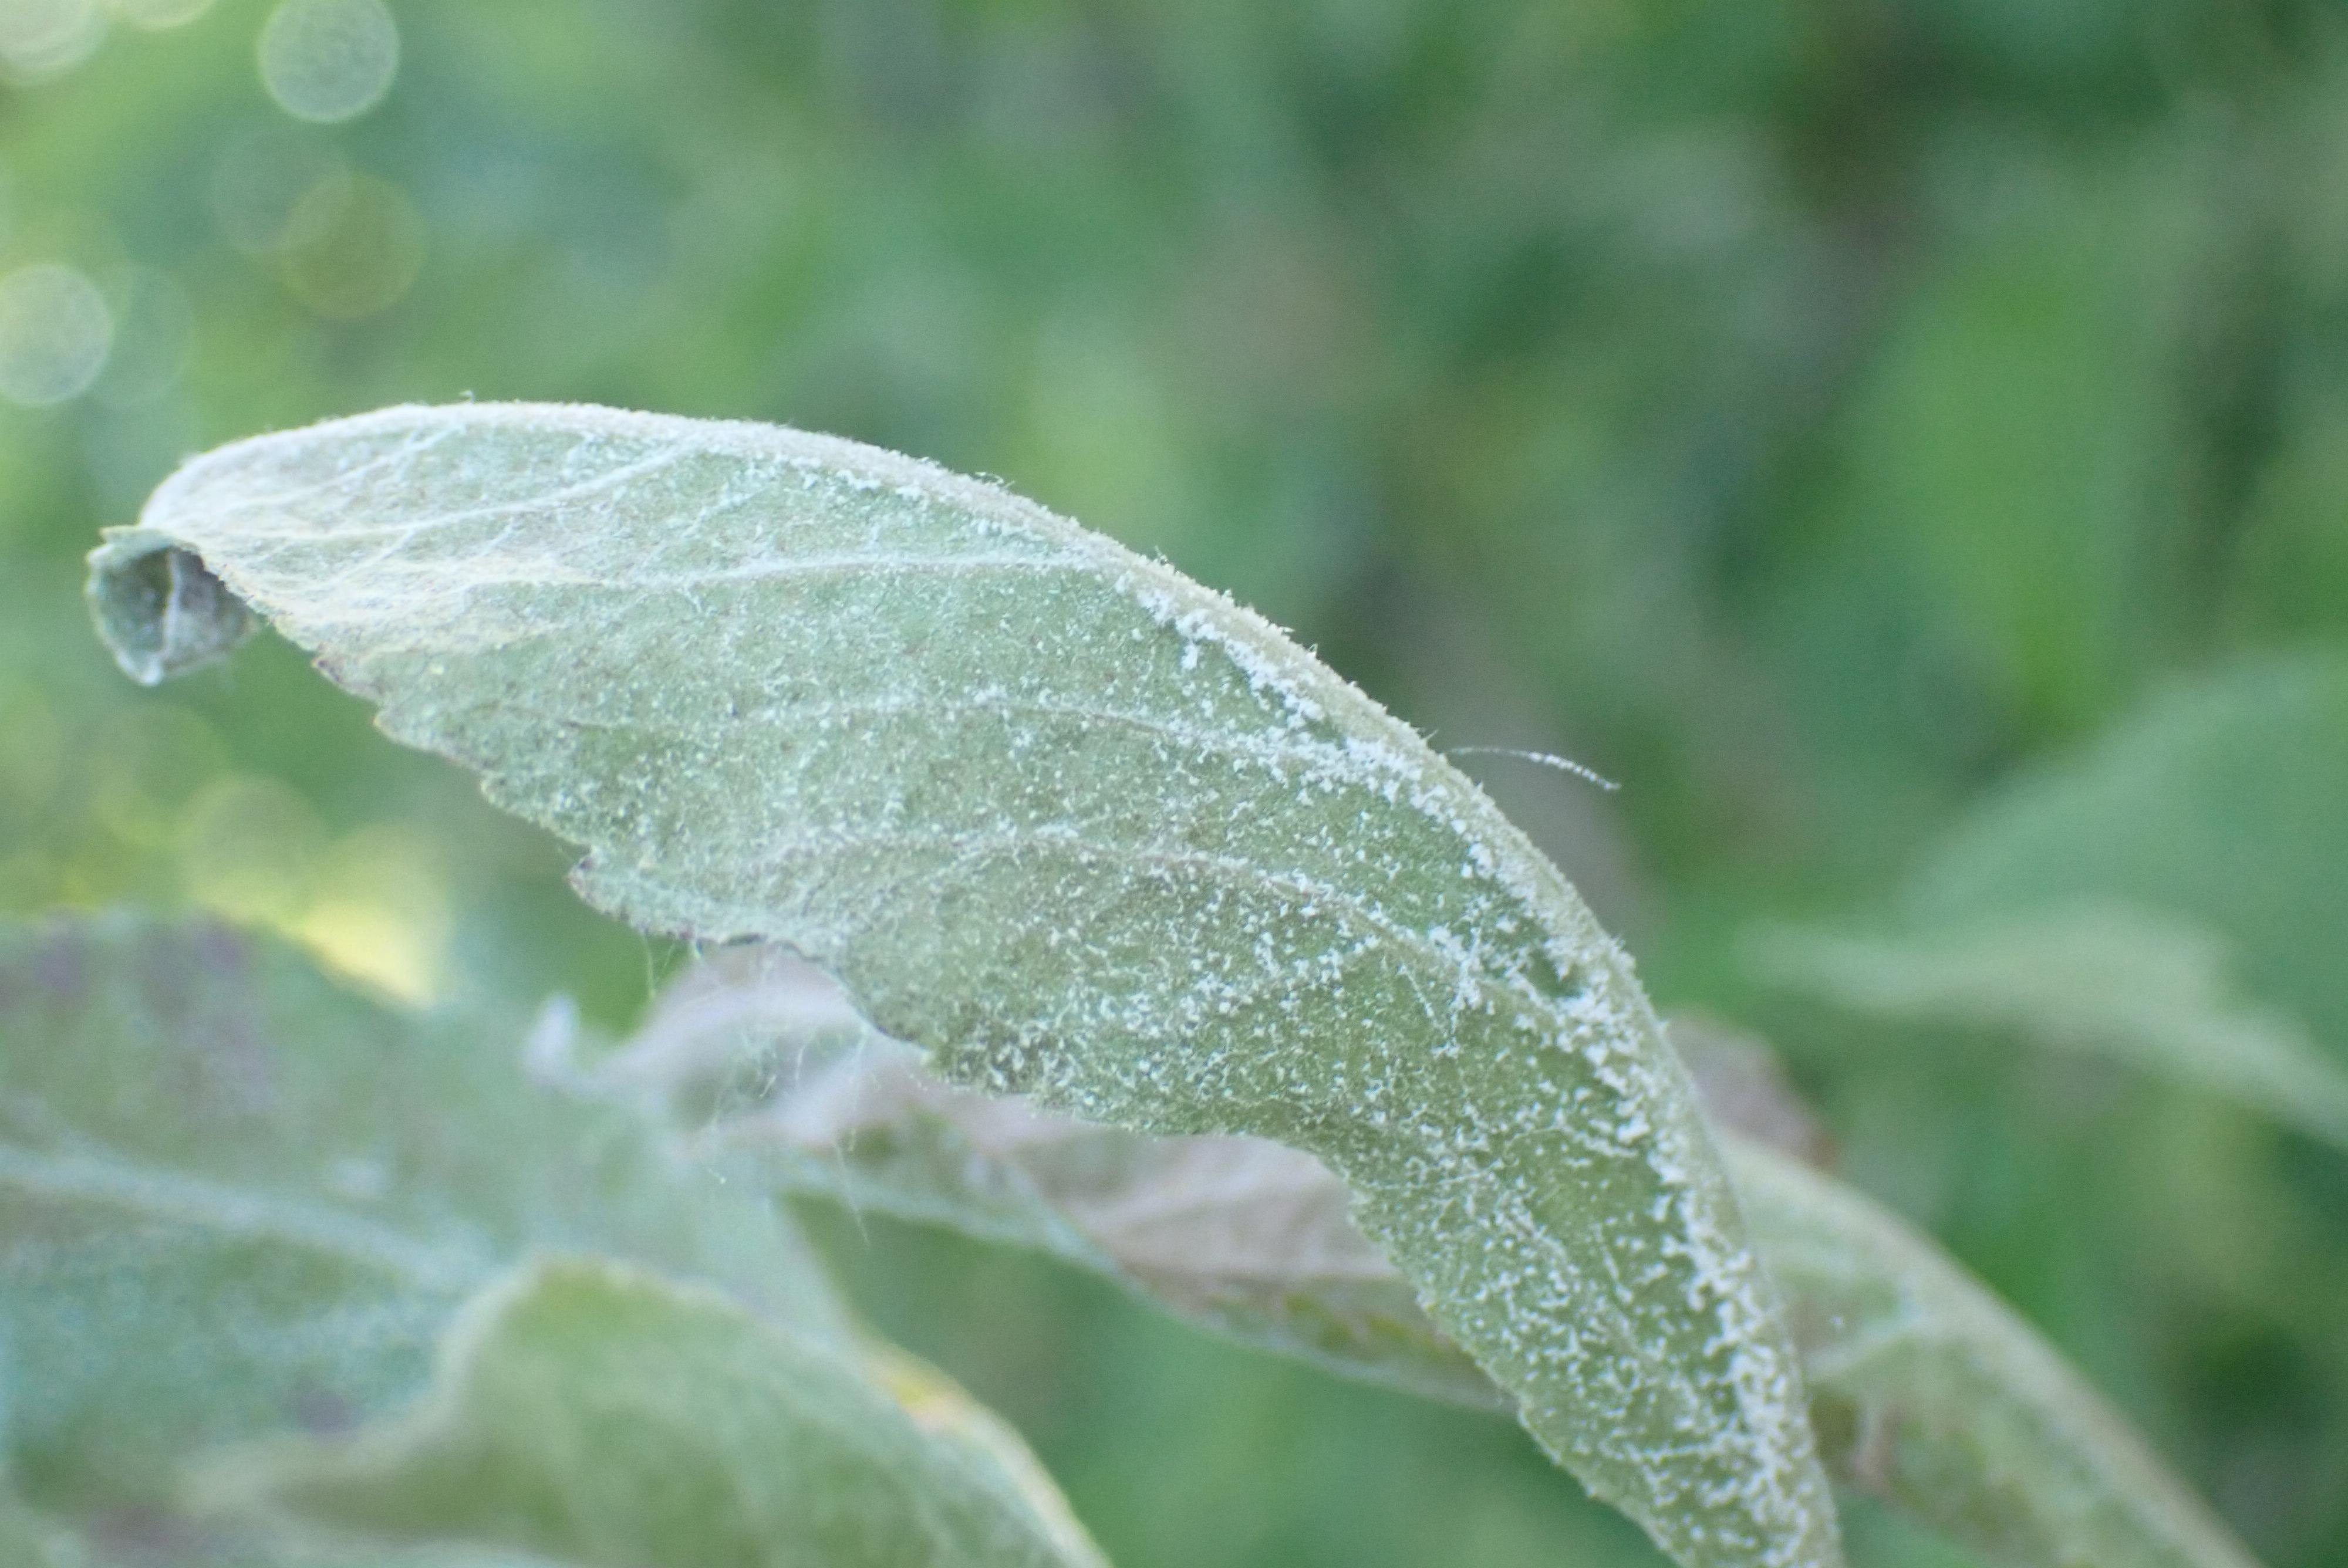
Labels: powdery_mildew